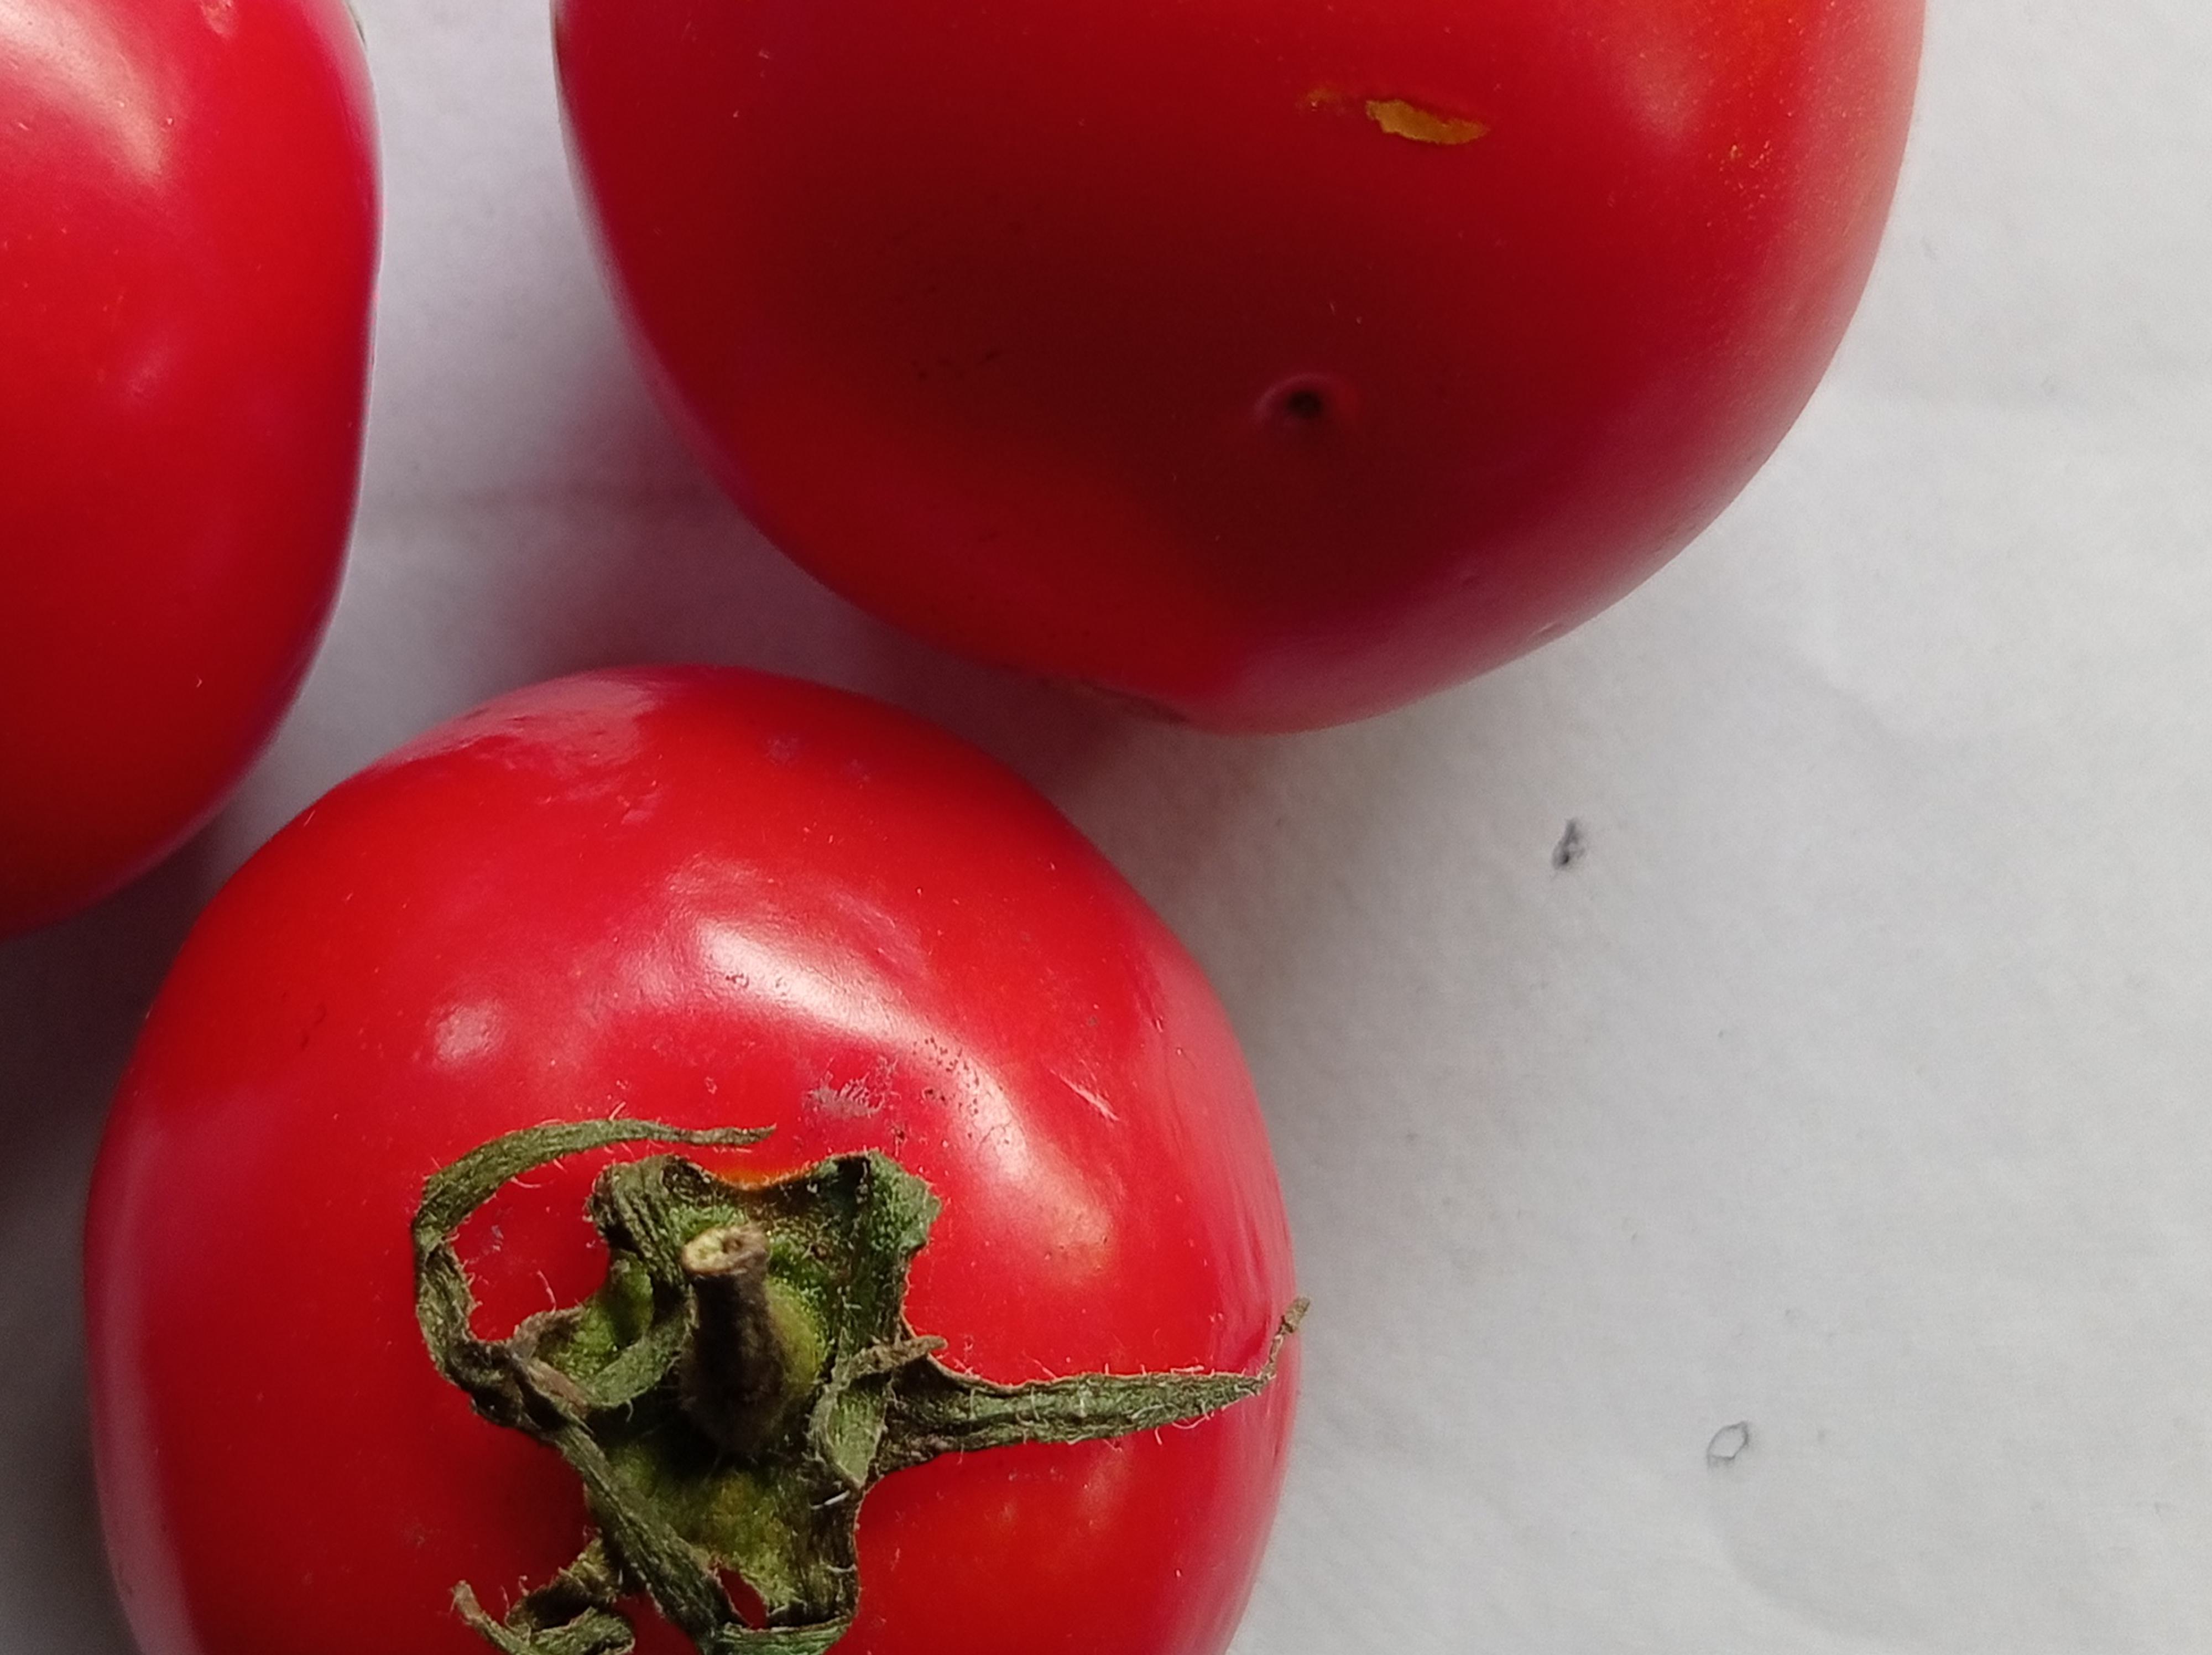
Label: Fresh